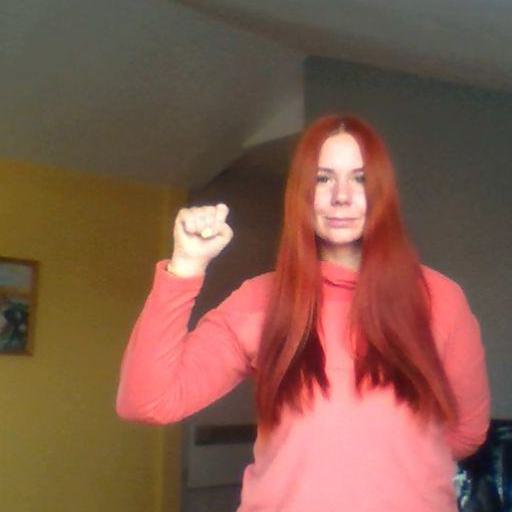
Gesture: fist